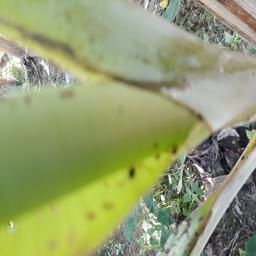
Label: BANANA APHIDS